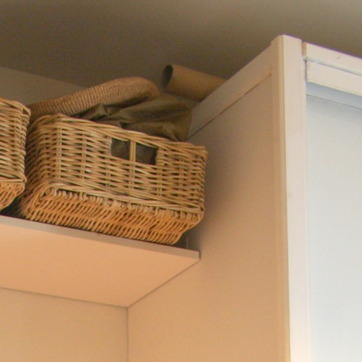
Material: other